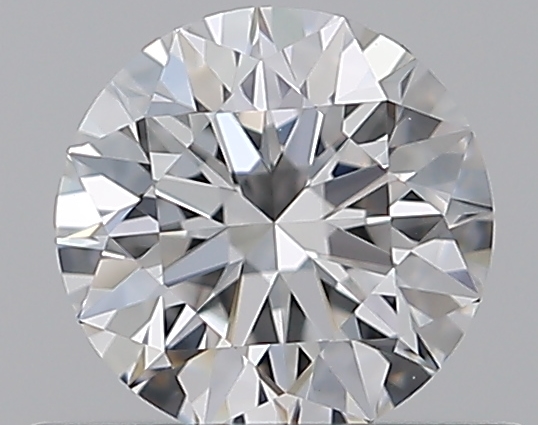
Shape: round
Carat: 0.52
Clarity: VVS2
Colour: E
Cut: EX
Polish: EX
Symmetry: EX
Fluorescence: N
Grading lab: GIA
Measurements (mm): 5.13 x 5.16 x 3.23